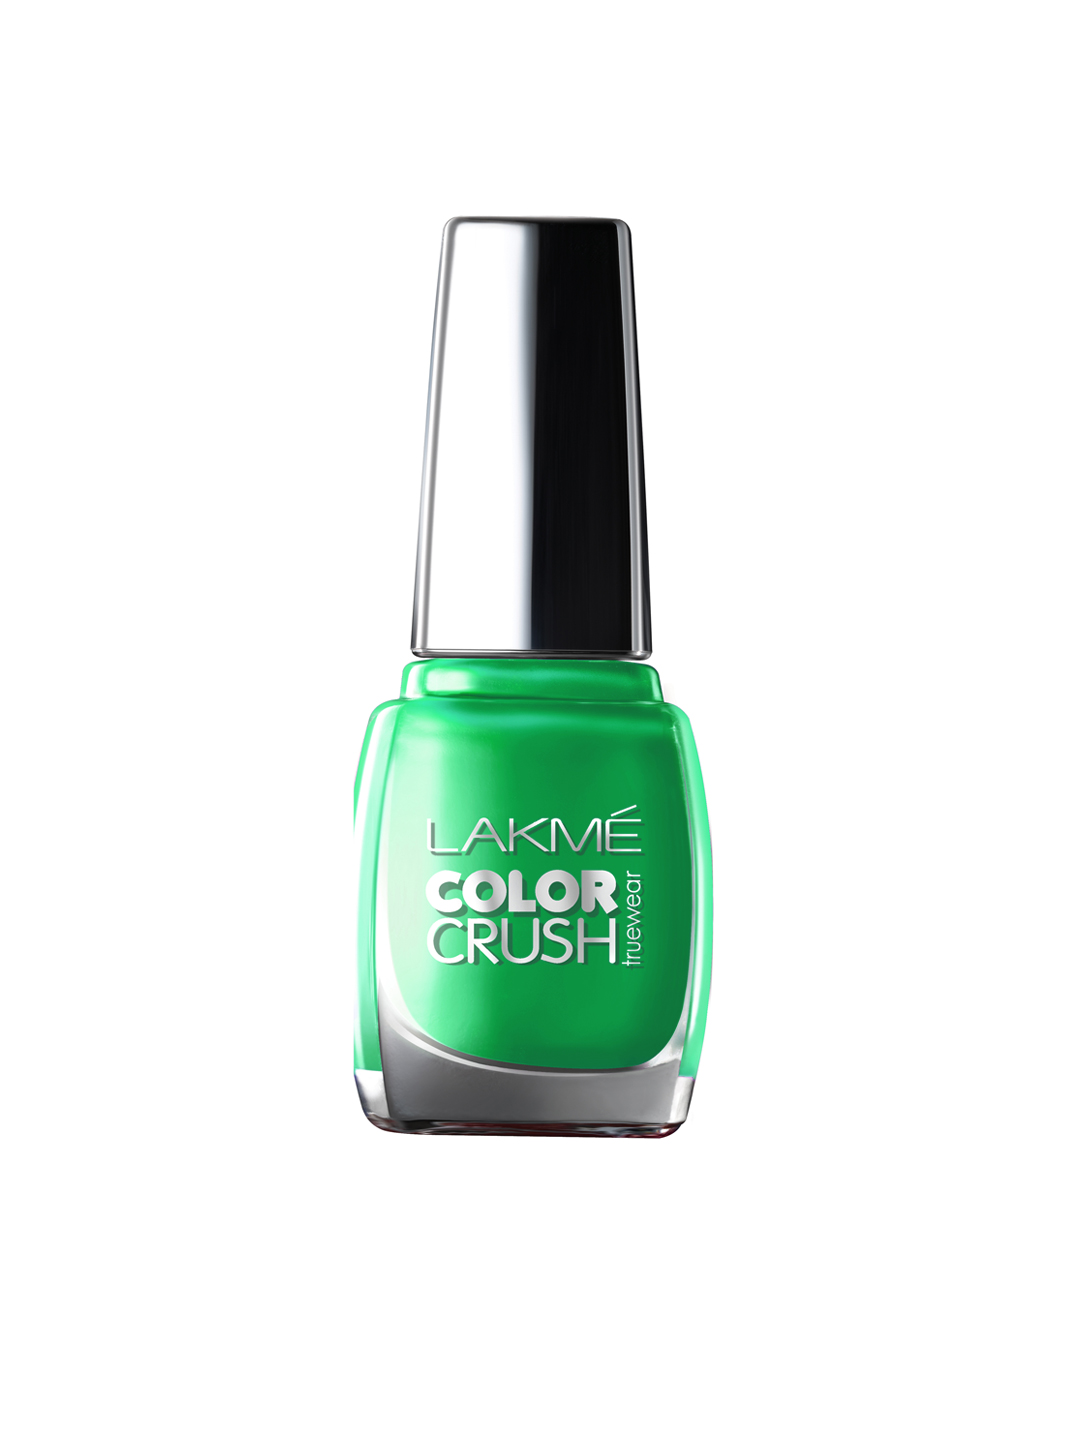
Lakme Truewear Color Crush 06 Nail Polish
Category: Personal Care / Nails / Nail Polish
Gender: Women
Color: Green
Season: Spring 2017
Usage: Casual